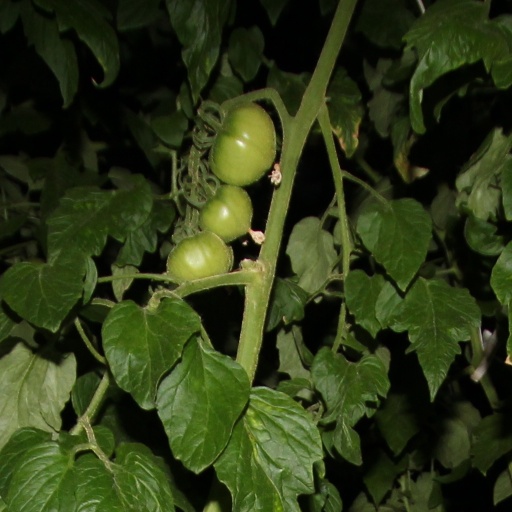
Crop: tomato